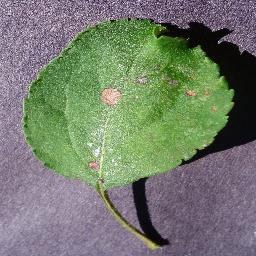
Label: Apple___Black_rot